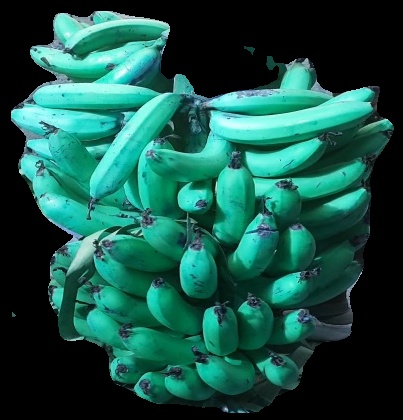
Variety: pachbale
Grade: grade3